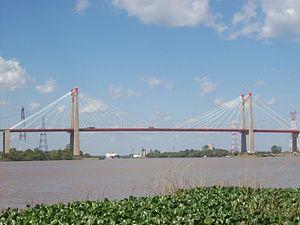
Cet article recense les monuments historiques de la province de Buenos Aires, en Argentine.